Mesha Stele

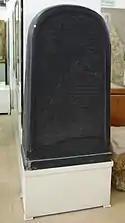
A replica of the stele on display at the Jordan Archaeological Museum in Amman, 70 km north of its original location in Dhiban.

The stele is regarded as of genuine antiquity by the vast majority of biblical archaeologists on the basis that no other inscriptions in this script or language of comparable age were yet known to scholars at the time of its discovery. At that time the Assyrian lion weights were the oldest Phoenician-style inscription that had been discovered.